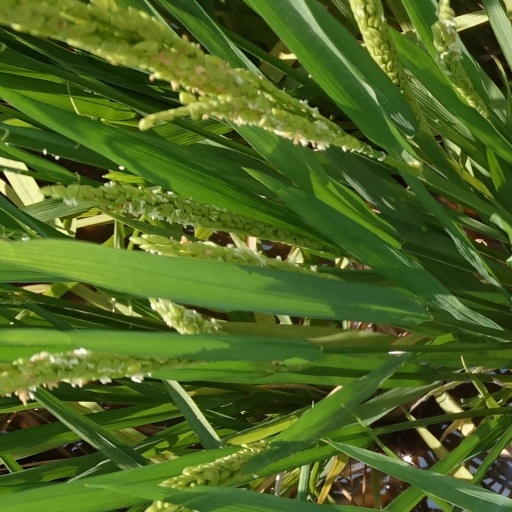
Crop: rice